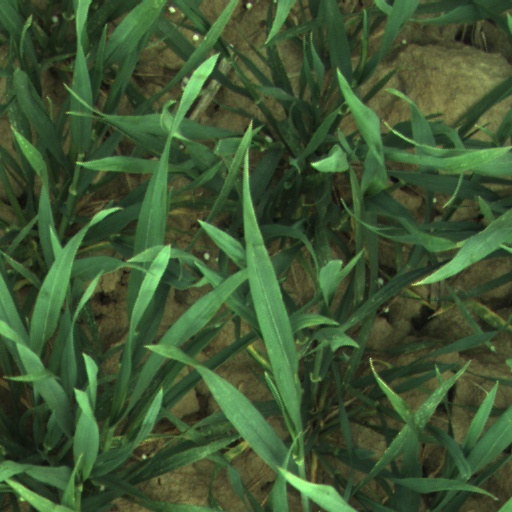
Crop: wheat